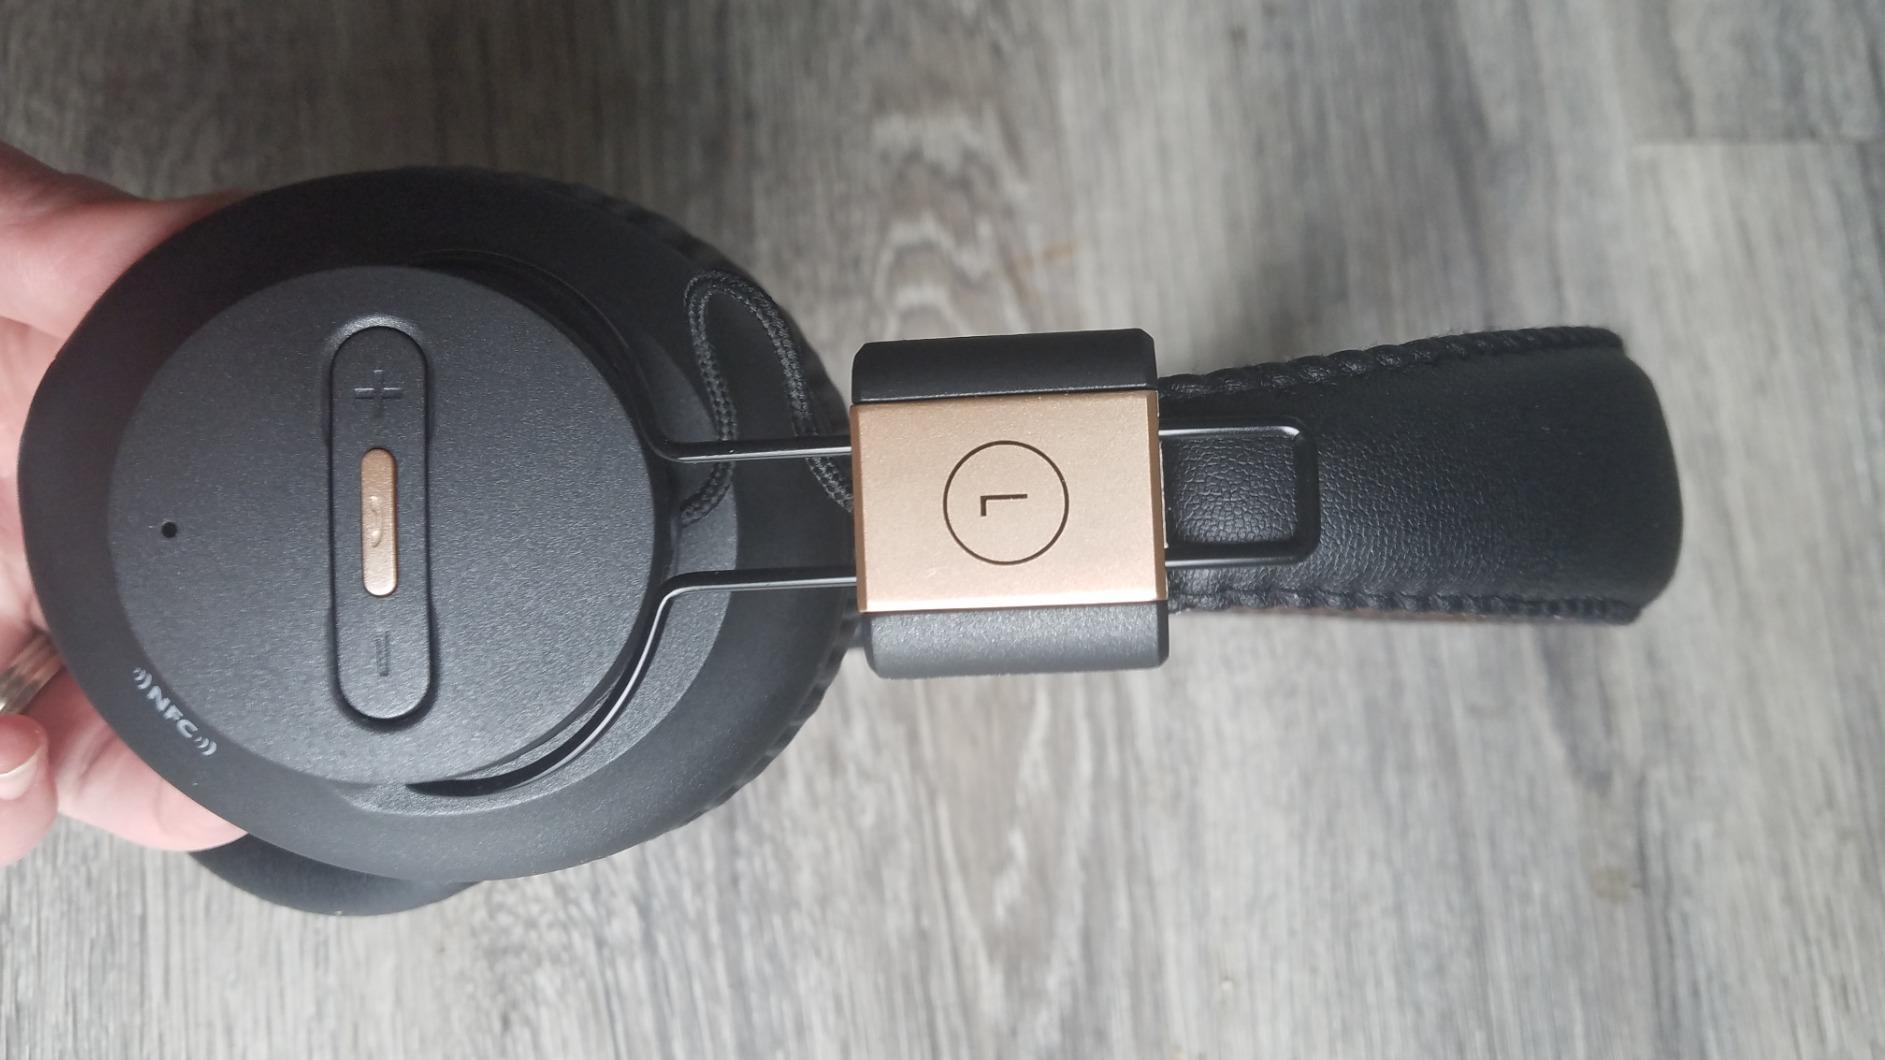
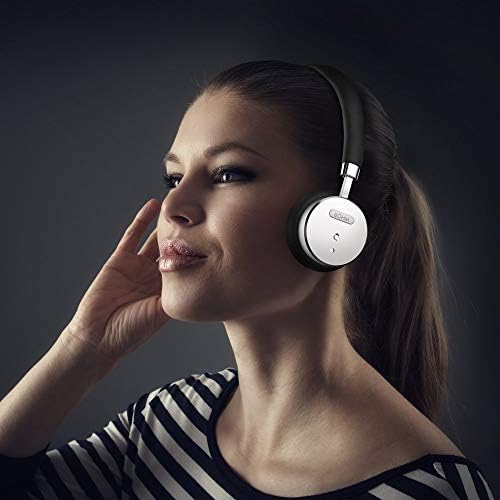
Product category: headphones
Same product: no